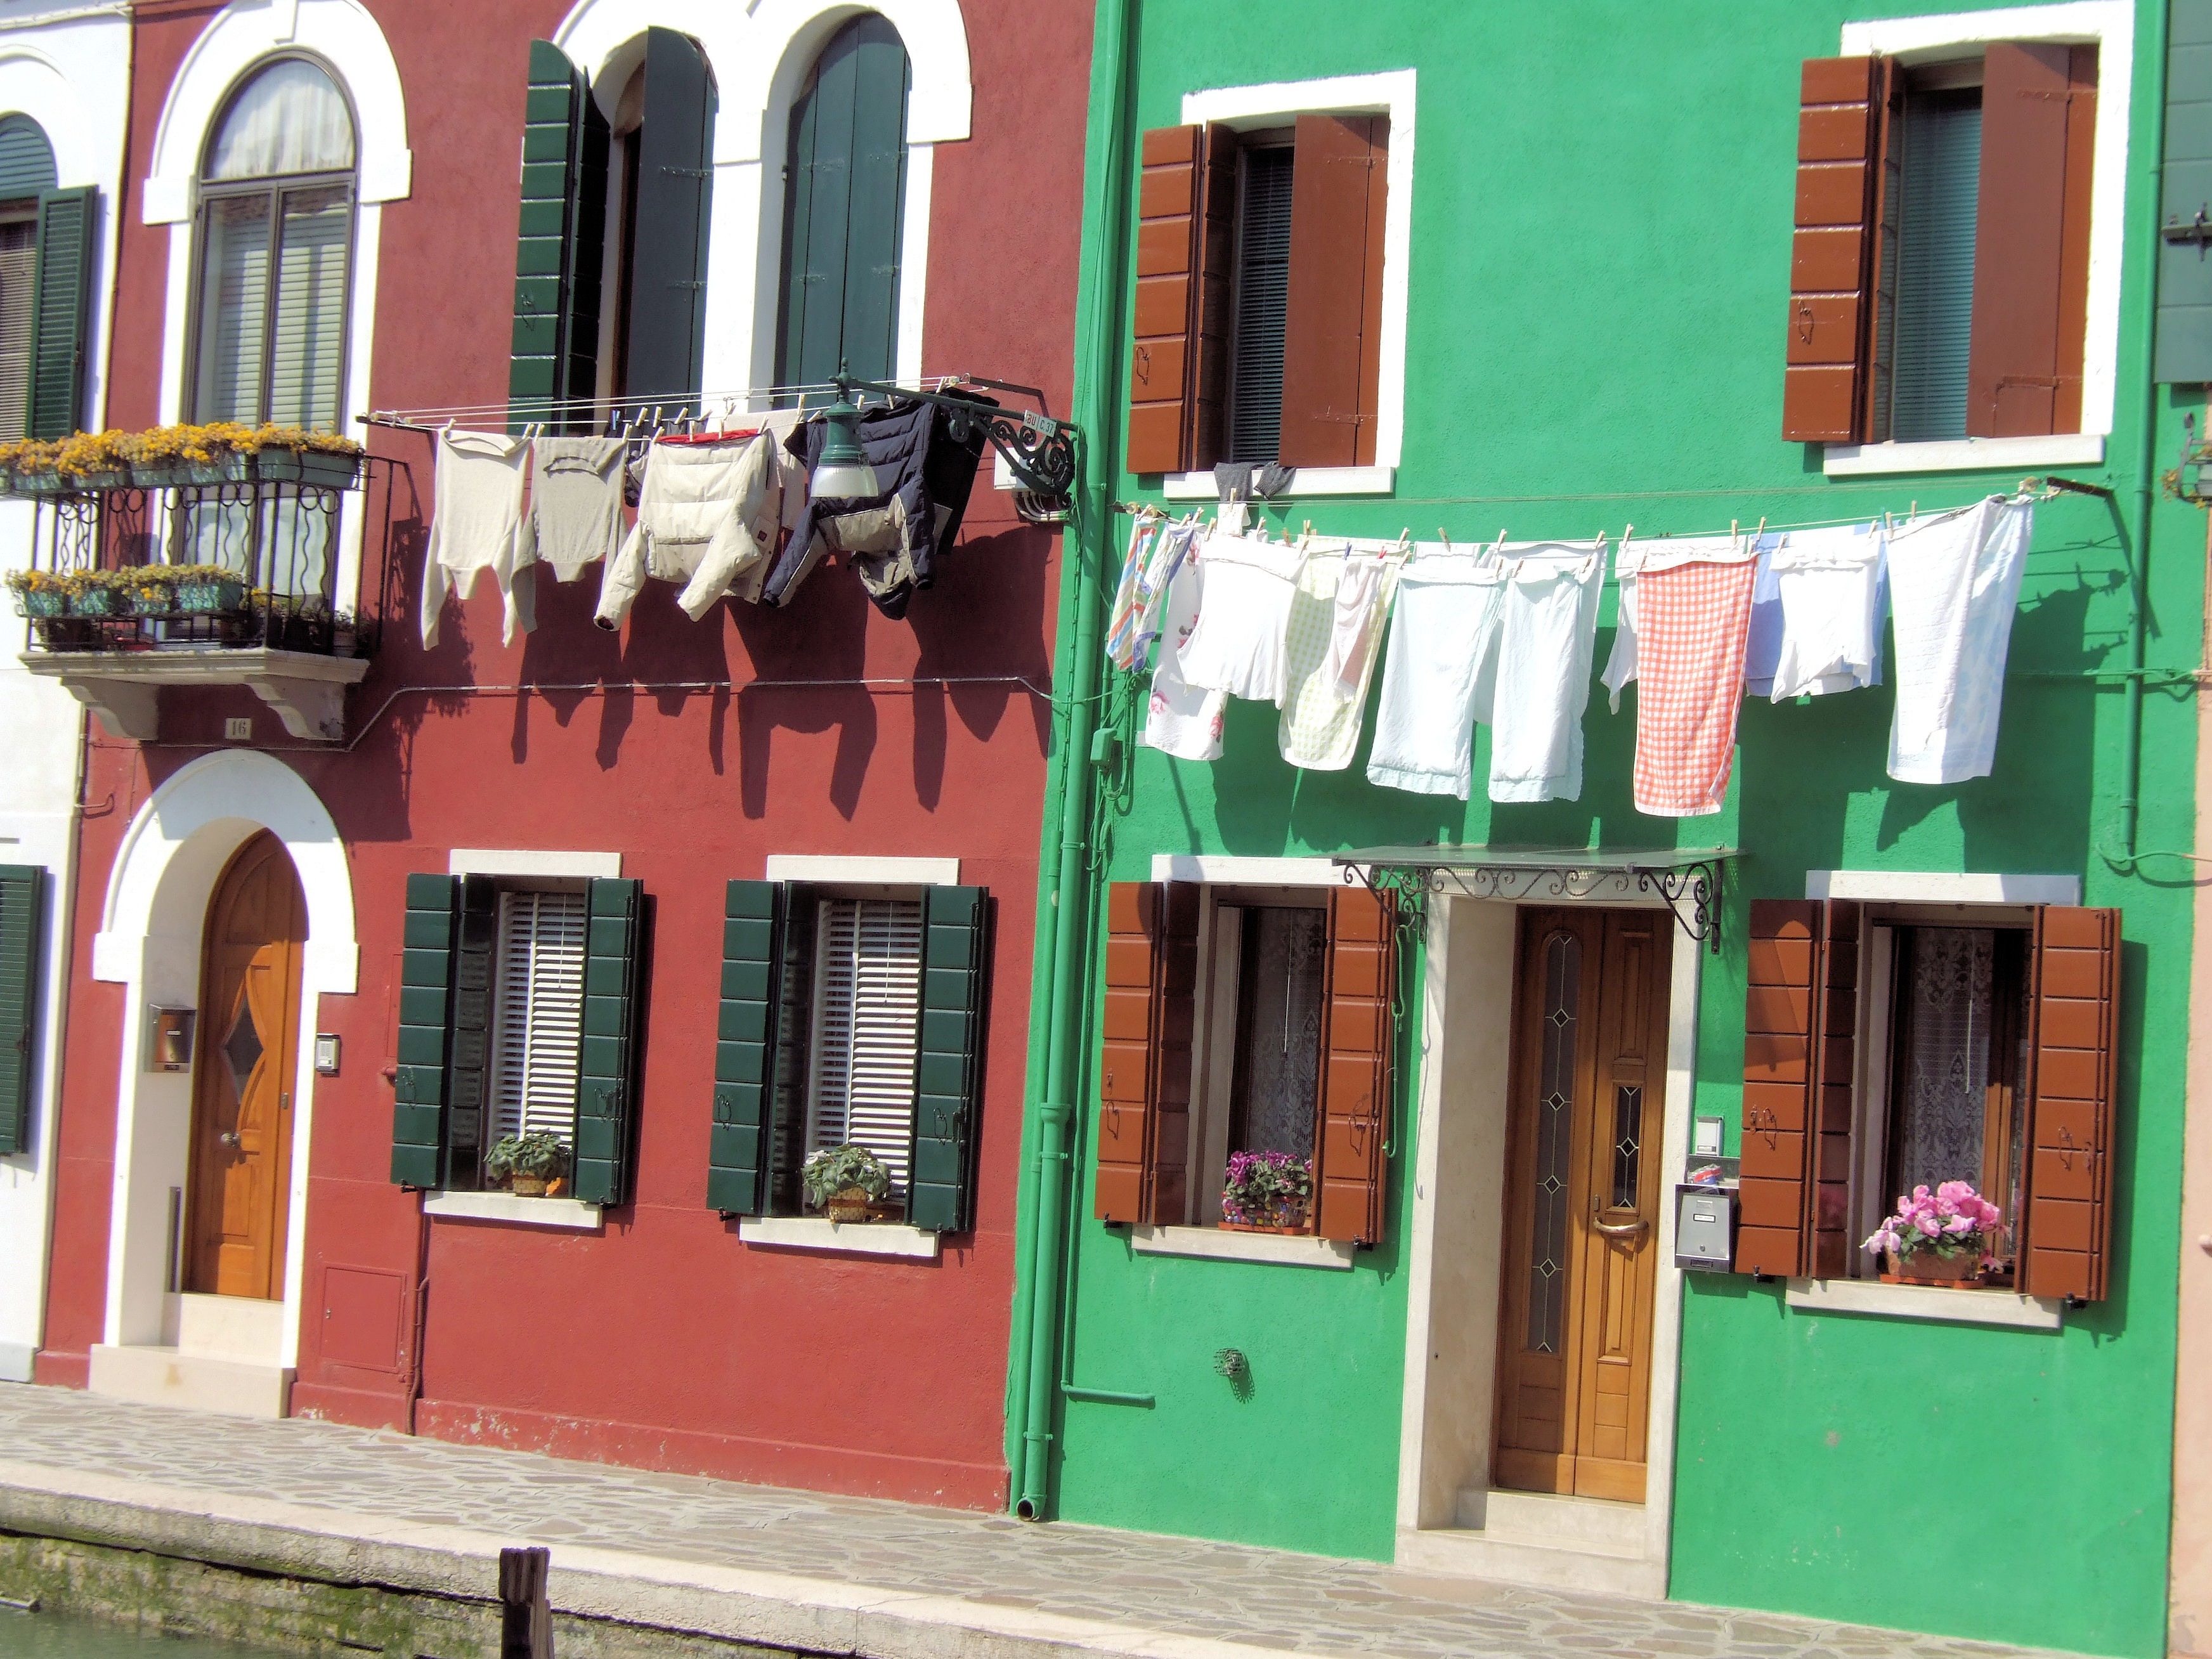
architecture, house, window, town, restaurant, red, color, holiday, facade, venice, colorful, homes, channel, gondola, murano, burano, adriatic sea